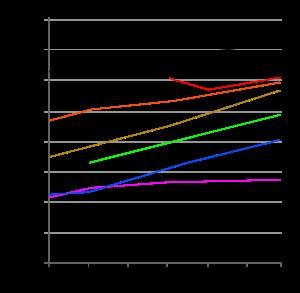
L'indice de développement humain ou IDH est un indice statistique composite pour évaluer le taux de développement humain des pays du monde. L'IDH se fondait alors sur trois critères : le PIB par habitant, l'espérance de vie à la naissance et le niveau d'éducation des enfants de 17 ans et plus.